Lee Towers

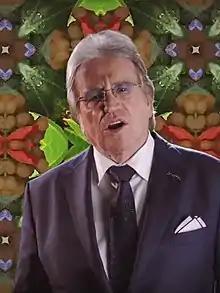
Lee Towers, 2017

In later years, many concerts and shows followed in Ahoy, where he also sang duets with Anita Meyer and others.